Verona

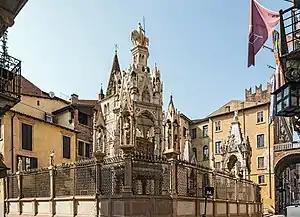
The Arche Scaligere, tombs of the ancient lords of Verona

The reign of his son Alberto della Scala as capitano (1277–1302) was a time of incessant war against the counts of San Bonifacio, who were aided by the House of Este. Of his sons, Bartolomeo, Alboino and Cangrande I della Scala (1291–1329), only the last shared the government (1308); he was great as warrior, prince, and patron of the arts; he protected Dante, Petrarch, and Giotto. By war or treaty, he brought under his control the cities of Treviso (1308), Vicenza (1311), and Padua (1328). At that time before the Black Death, the city was home to more than 40,000 people.